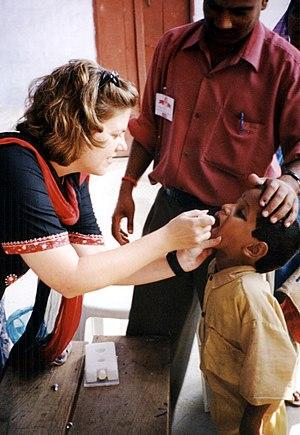
La pédiatrie est une branche spécialisée de la médecine qui étudie le développement psycho-moteur et physiologique normal de l'enfant, ainsi que toute la pathologie qui y a trait, de la naissance à la période postpubertaire où il devient adulte ; c'est la médecine des enfants, l'enfant étant défini en droit comme tout sujet âgé de moins de 18 ans. Le médecin spécialisé en pédiatrie s'appelle le pédiatre.